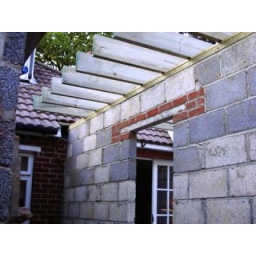
Waterfall Road, DyserthA structural piece over a window or door opening which supports the masonry about this area.